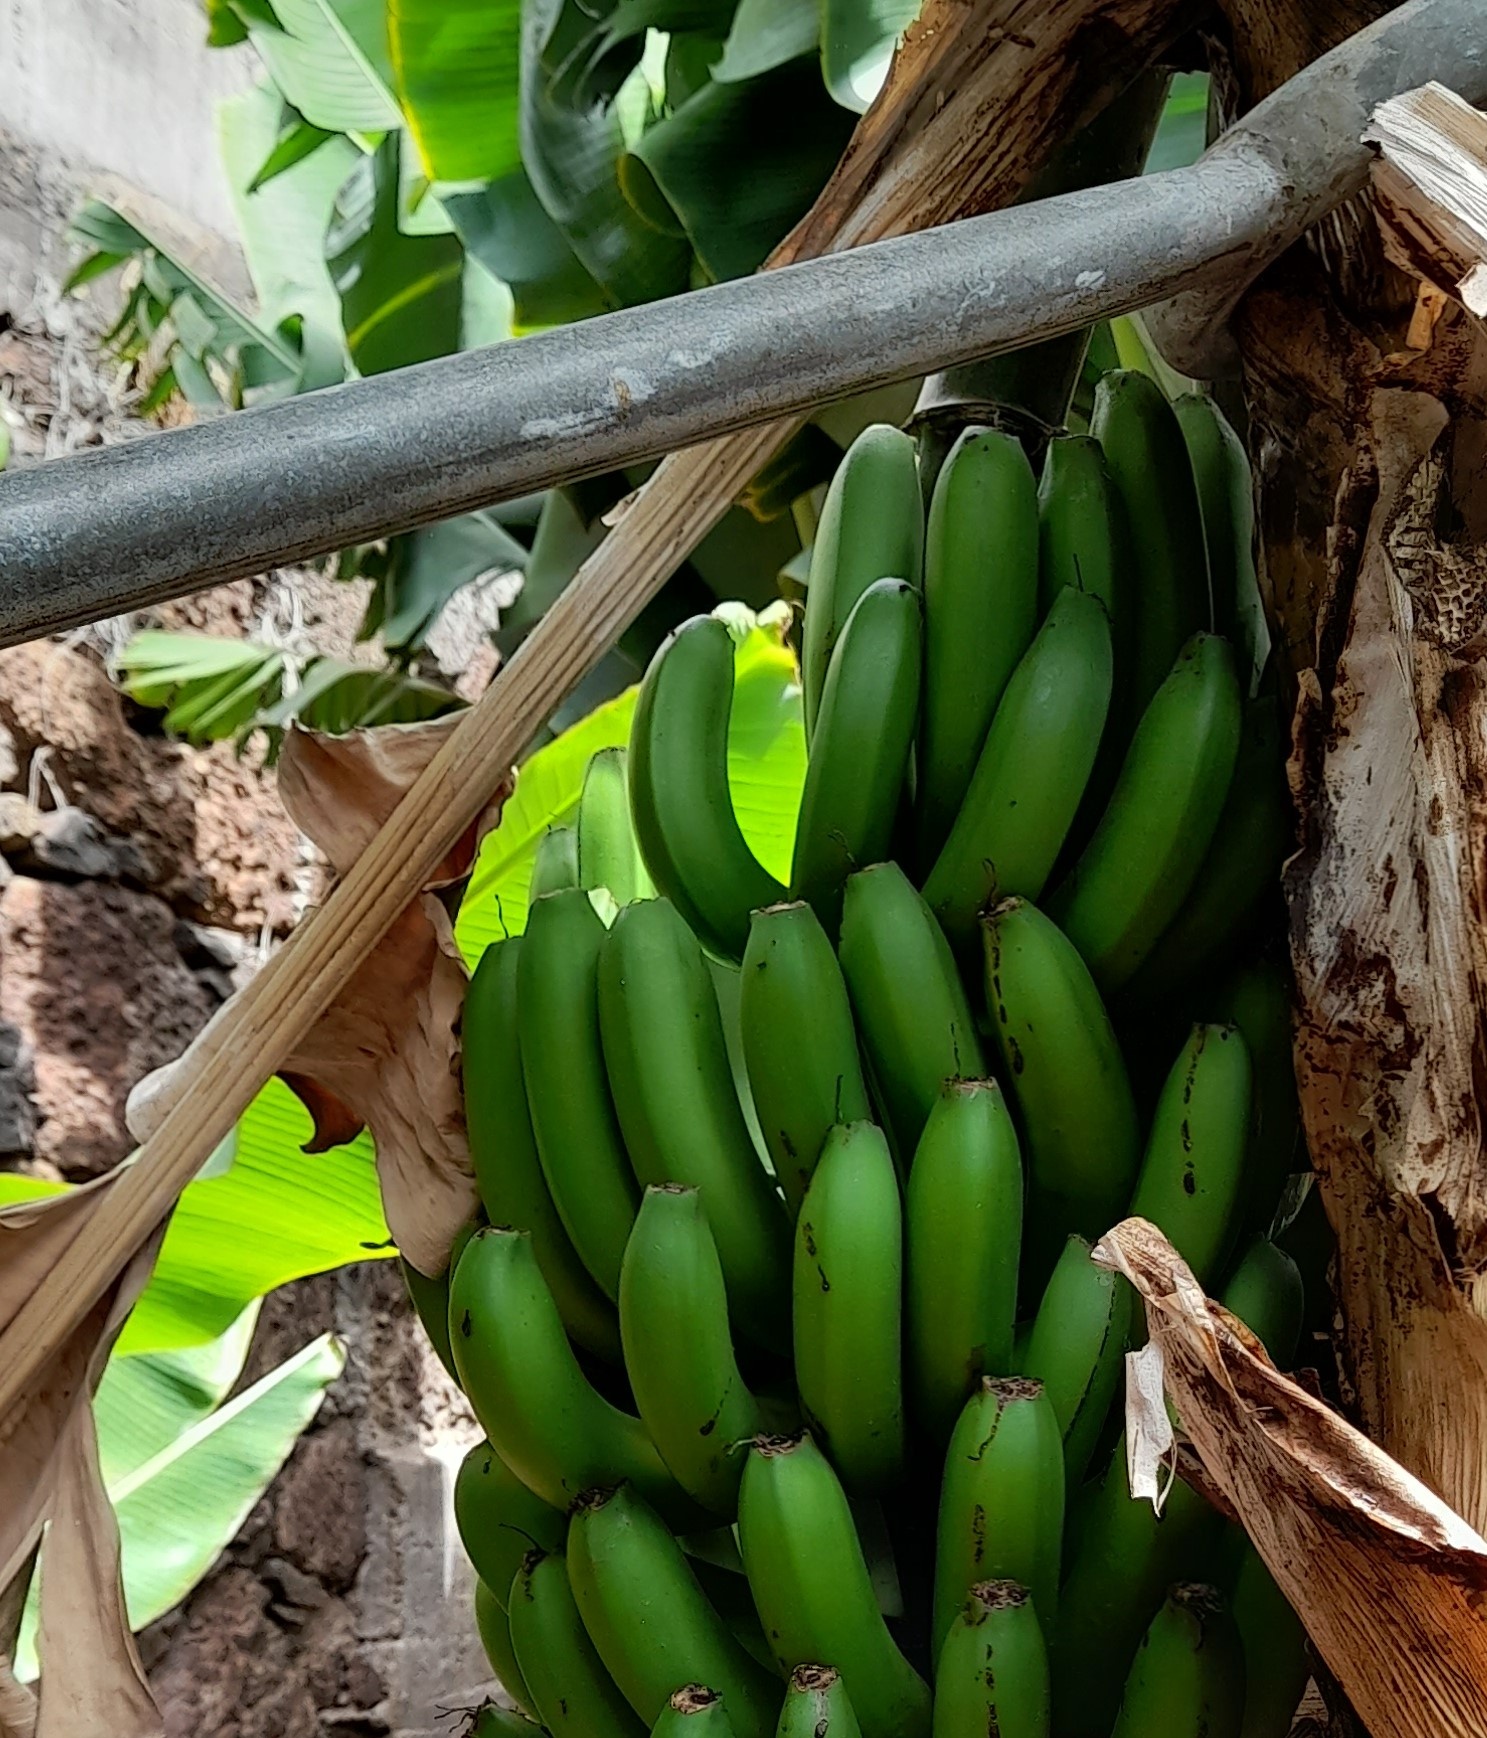
Label: Keep